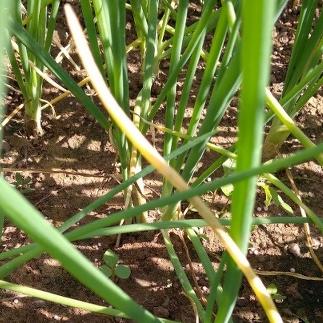
Crop: Onion
Condition: fusarium-d